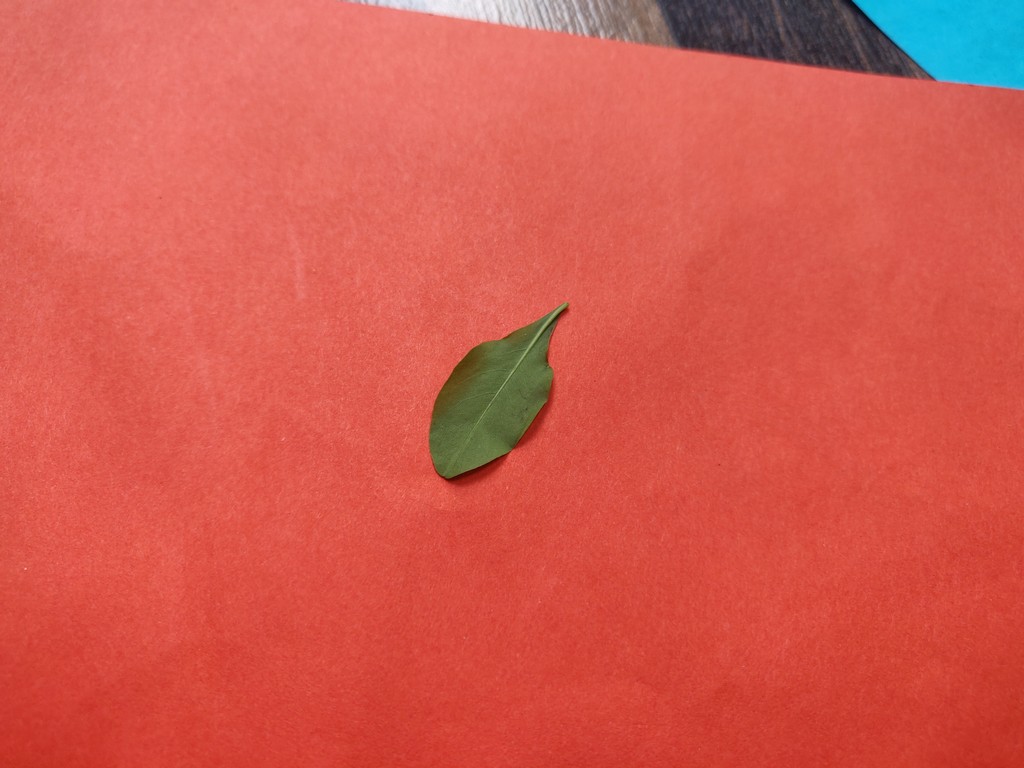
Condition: Healthy
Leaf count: single
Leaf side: back